Tom Atkins (footballer)

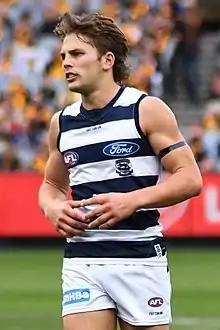
Atkins playing for Geelong in April 2019

Tom Atkins (born 18 September 1995) is an Australian rules footballer playing for in the Australian Football League (AFL). An inside midfielder with goalkicking ability, he spent his early career with Geelong's Victorian Football League (VFL) affiliate. After being overlooked in two AFL drafts, he was selected by Geelong with pick 11 in the 2019 rookie draft and made his debut in the opening round of the 2019 season.